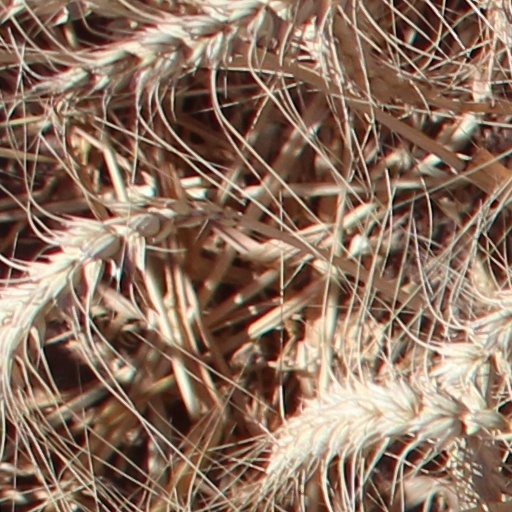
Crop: wheat